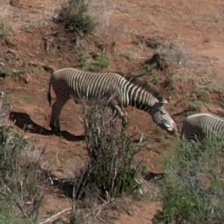
Pose orientation: right